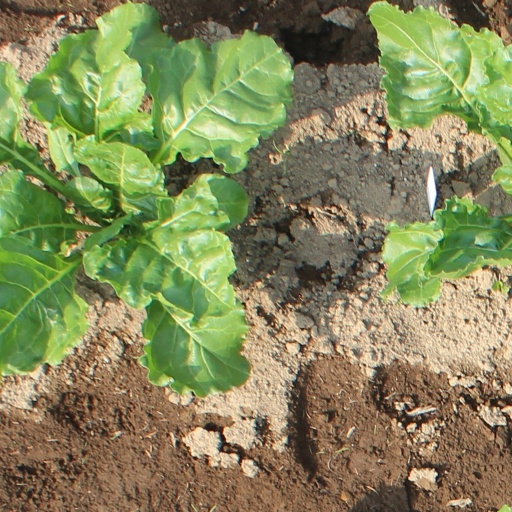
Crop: sugar beet